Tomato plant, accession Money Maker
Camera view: vertical (180 deg); turntable rotation: 210 degrees
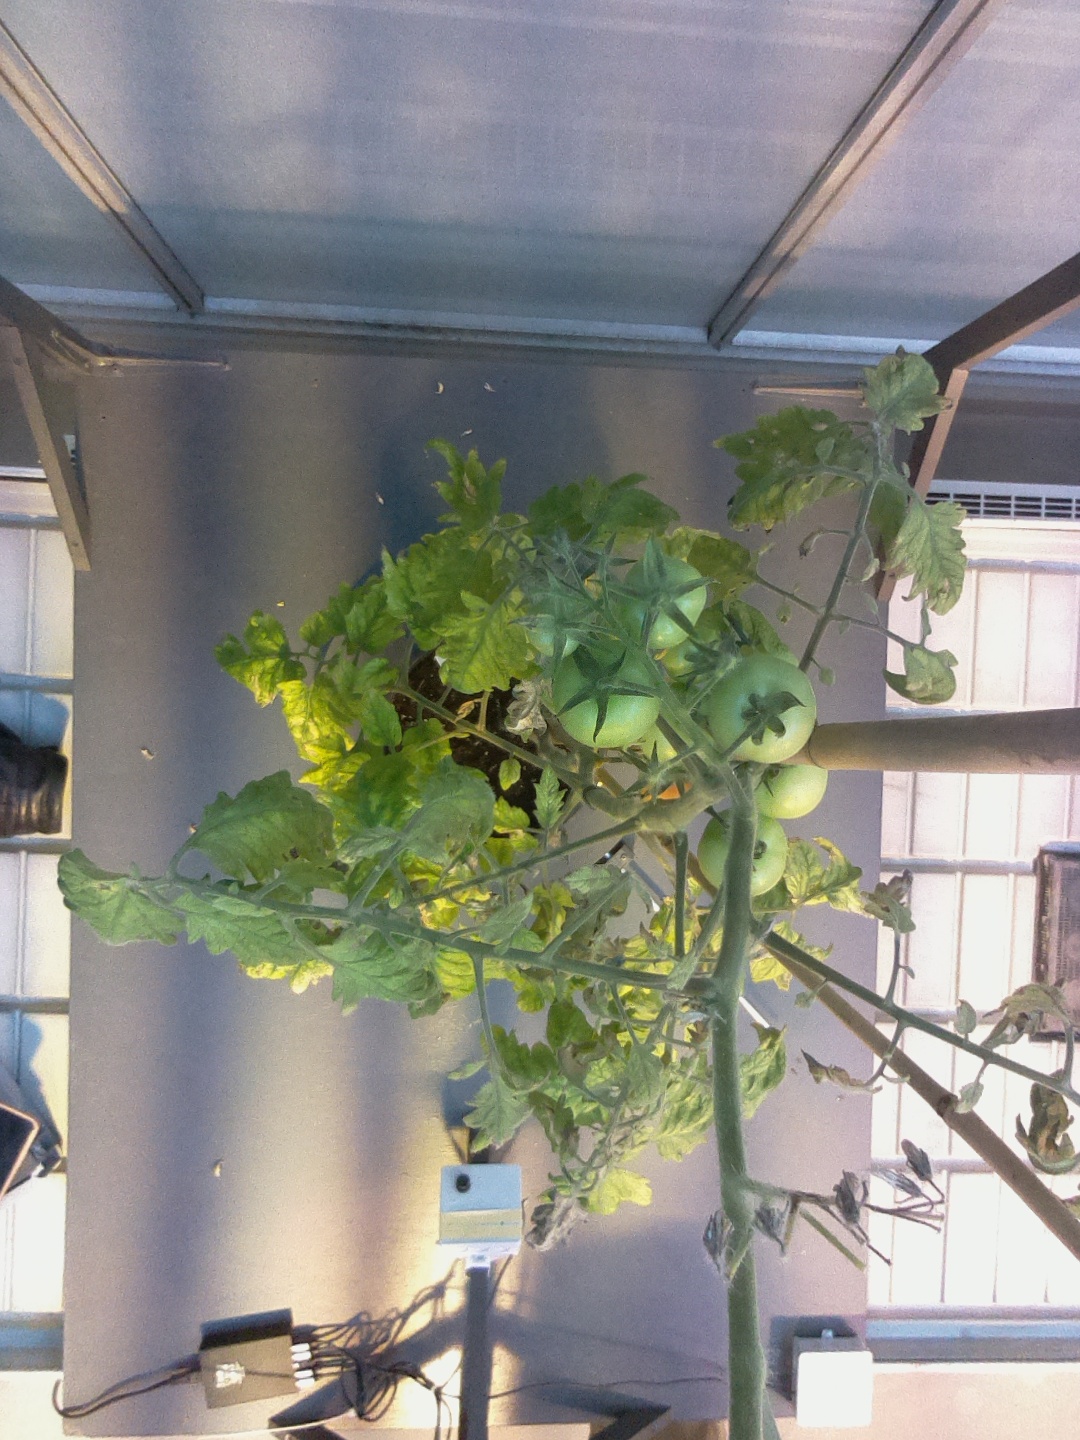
BBCH growth stage 80: fruits start showing typical ripe color (orange -> red)